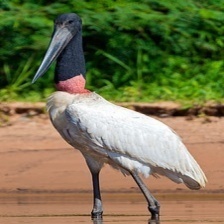
Species: JABIRU
Scientific name: JABIRU MYCTERIA
ImageNet parent category: white_stork